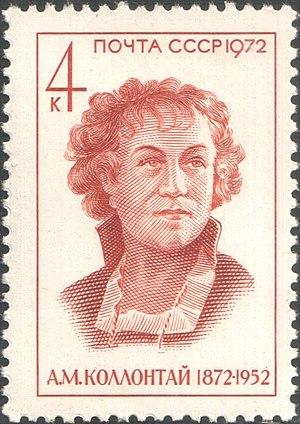
Alexandra Mikhaïlovna Kollontaï, née le 19 mars 1872 à Saint-Pétersbourg et morte le 9 mars 1952 à Moscou, est une femme politique socialiste, communiste et militante féministe soviétique. Elle est la première femme de l'Histoire contemporaine à avoir été membre d'un gouvernement et l'une des premières diplomates femmes du XXᵉ siècle.